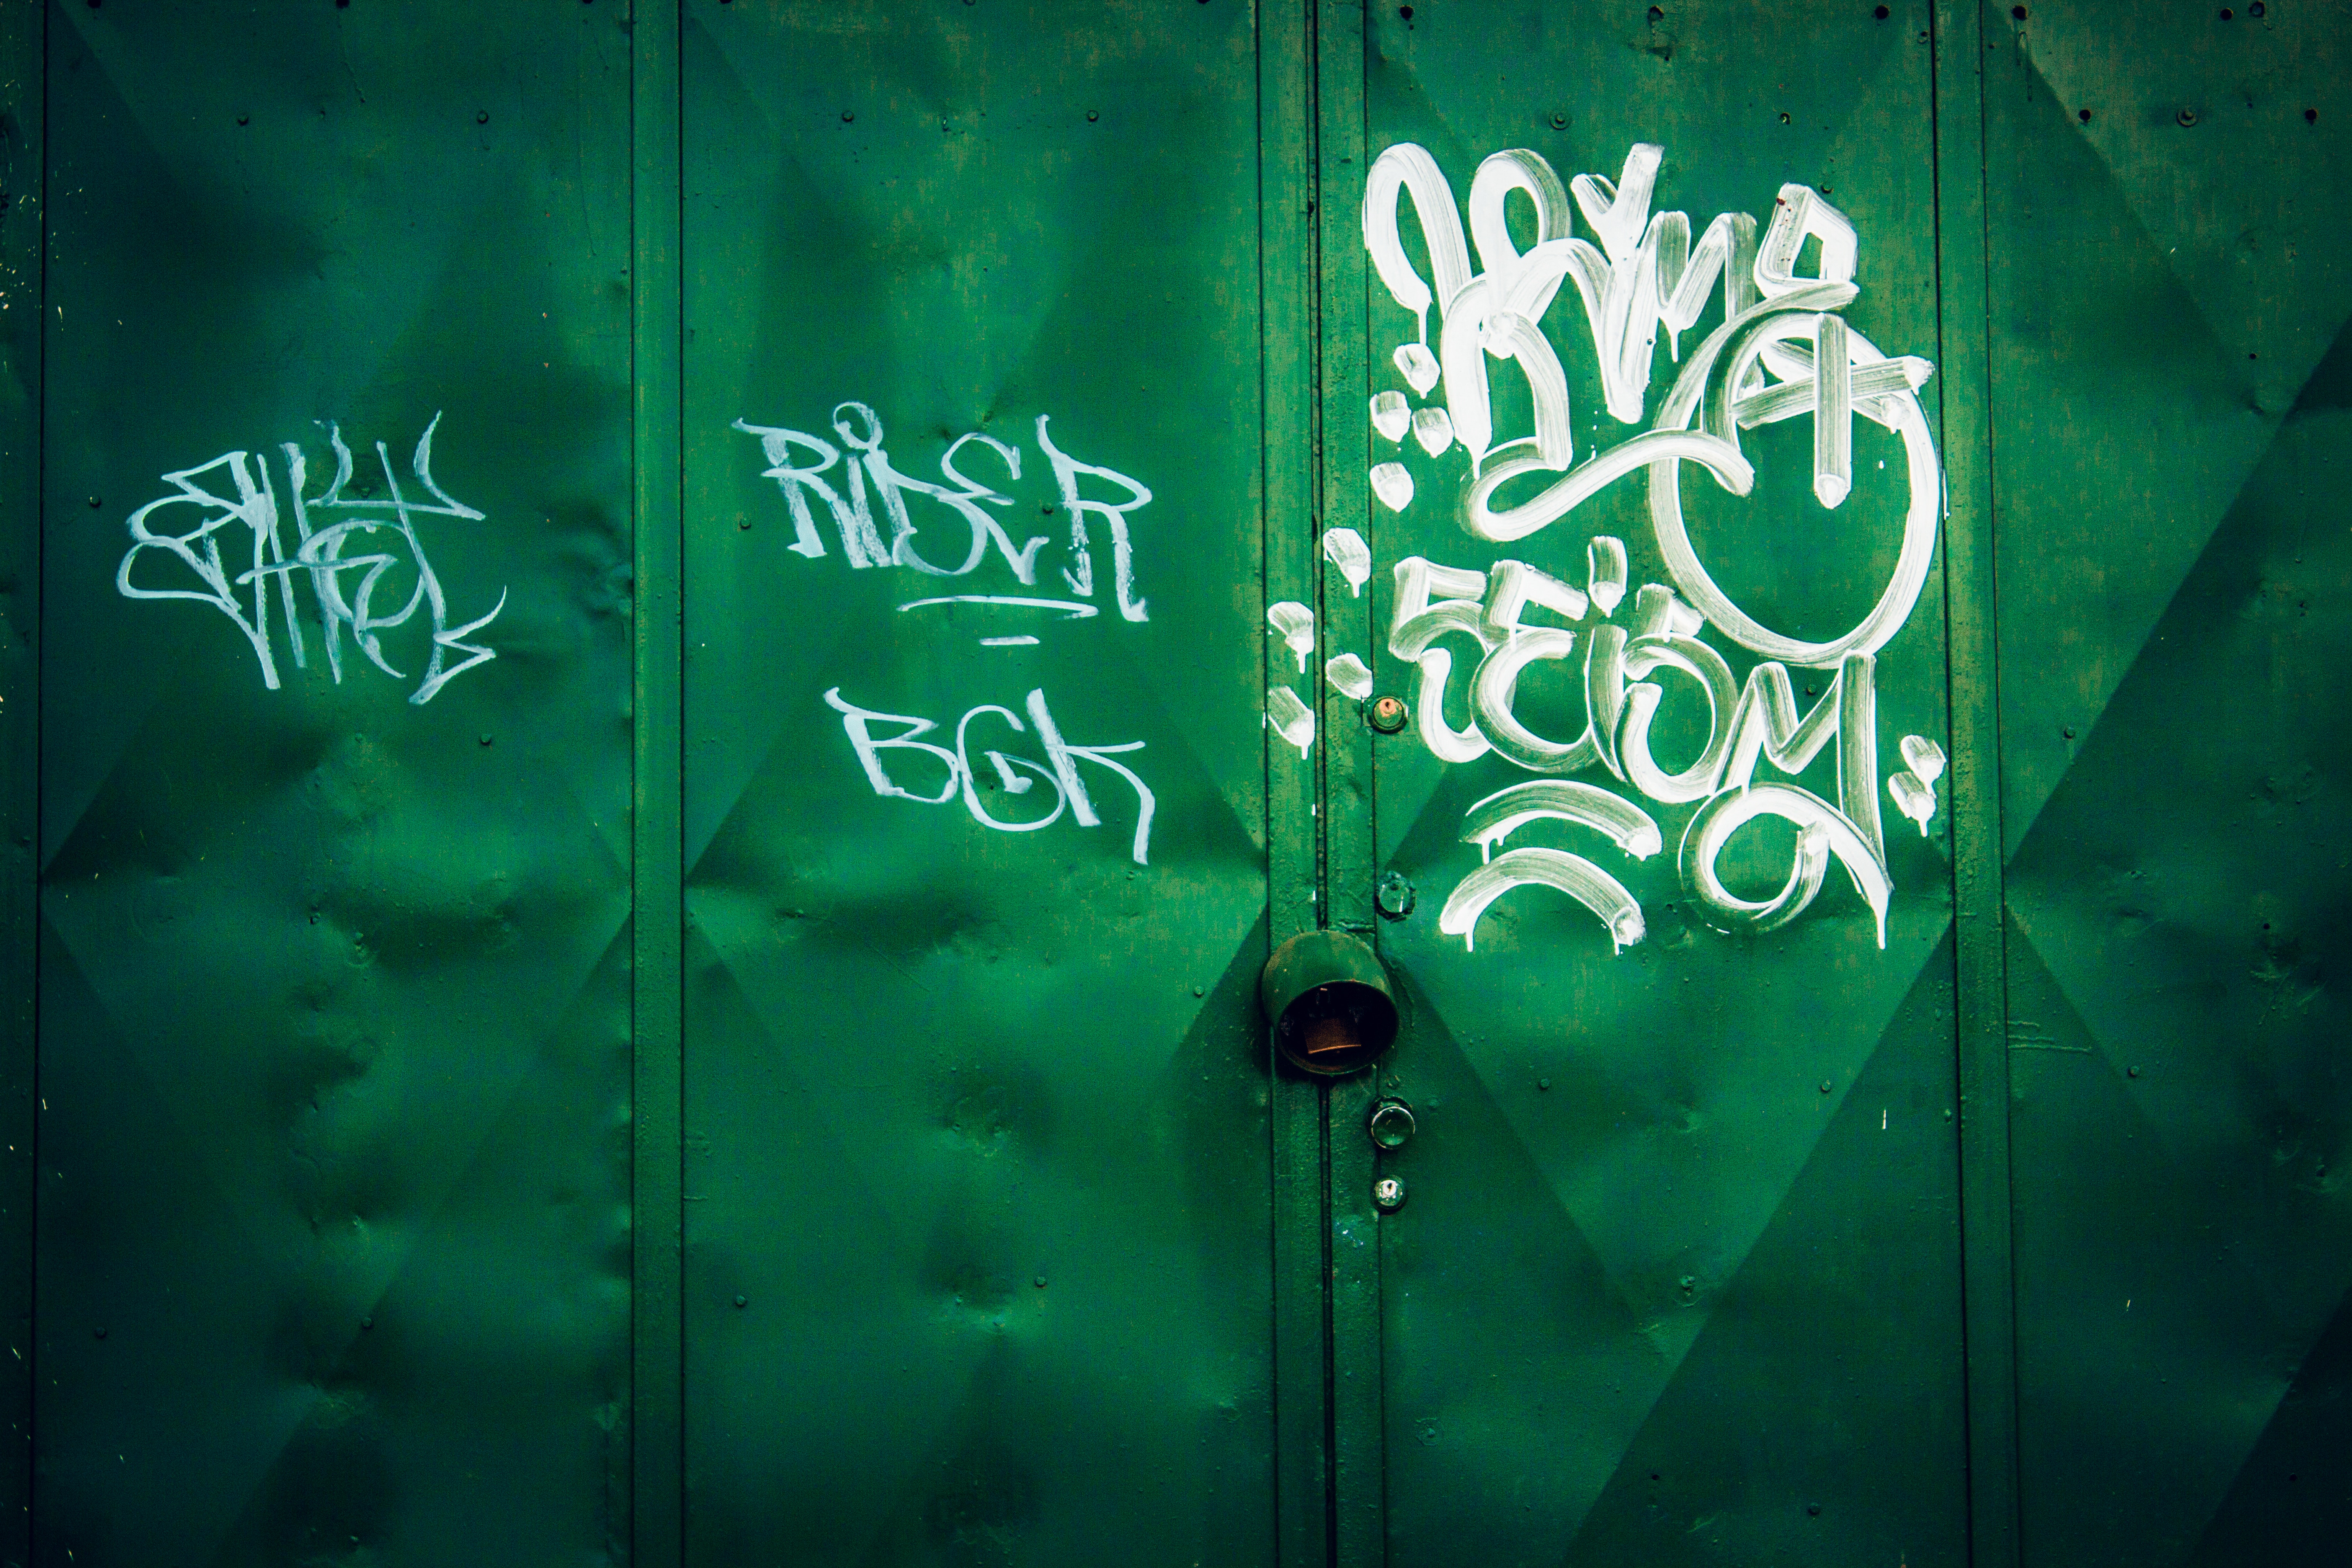
light, number, green, color, darkness, font, computer wallpaper